Chrismon tree

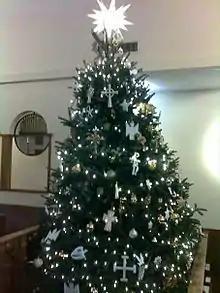
A Chrismon tree in the nave of St Alban's Anglican Cathedral in Oviedo

A Chrismon tree is an evergreen tree often placed in the chancel or nave of a church during Advent and Christmastide. The Chrismon tree was first used by North American Lutherans in 1957, although the practice has spread to other Christian denominations, including Anglicans, Catholics, Methodists, and the Reformed. The Chrismon tree tradition originated at Ascension Lutheran Church in Danville, Virginia in 1957, when Mrs. Frances Kipps Spencer volunteered to decorate that year's church Christmas Tree. She designed "numerous ornament from the symbols or 'Monograms' used by early Christians to identify themselves with Christ ... Mrs. Spencer said the tree was not finished until someone came to see it and had the story of Christ explained to them through the Chrismons." Today, Chrismon trees represent an interdenominational "heritage of all Christians." As with the ordinary Christmas tree, the evergreen tree itself, for Christians, "symbolizes the eternal life Jesus Christ provides". However, the Chrismon tree differs from the traditional Christmas tree in that it "is decorated only with clear lights and Chrismons made from white and gold material", the latter two being the liturgical colours of the Christmas season.